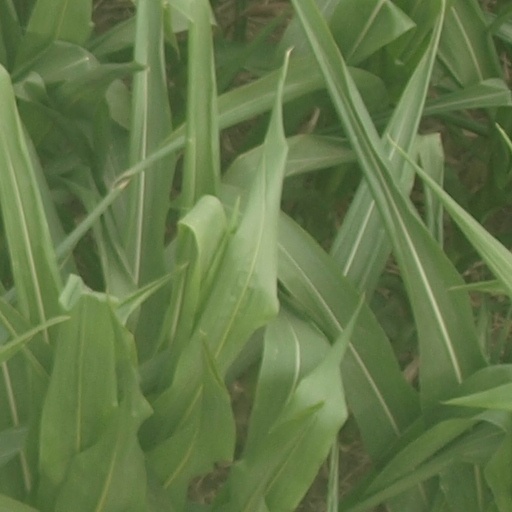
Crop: maize; corn